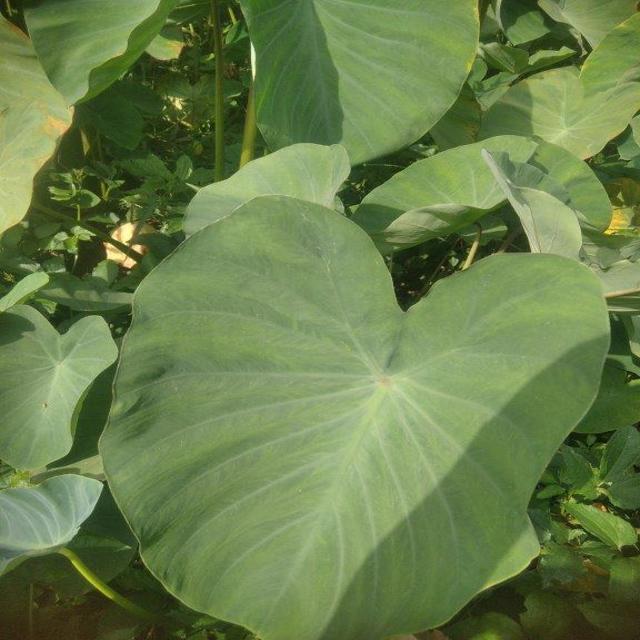
Label: Healthy